Mirella Amato

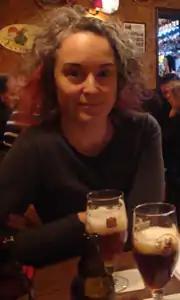
Mirella Amato at café 't Brugs Beertje in Bruges

Mirella Amato is a trilingual beer consultant, beer sommelier, and award-winning author based in Toronto, Ontario, a foremost specialist on beer, with a focus on education, sensory analysis, and beer and food pairing. She was the first woman in Canada to become a Certified Cicerone and, in 2012, became the first non-US resident to earn the Master Cicerone® certification. She is also the recipient of the 2012 Ontario Craft Brewers Centre of Excellence Industry Choice Award in Food & Beer Matching Development and in 2018 she was inducted into the Belgian brewers' Guild as an Honorary Knight of the Brewer's Paddle. In January 2025, Mirella became the second person in Canada and the first Master Cicerone to earn the title of Grand Master Judge with the Beer Judge Certification Program.